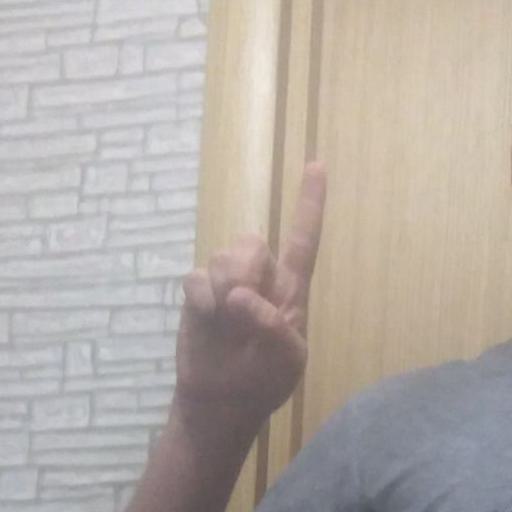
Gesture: one